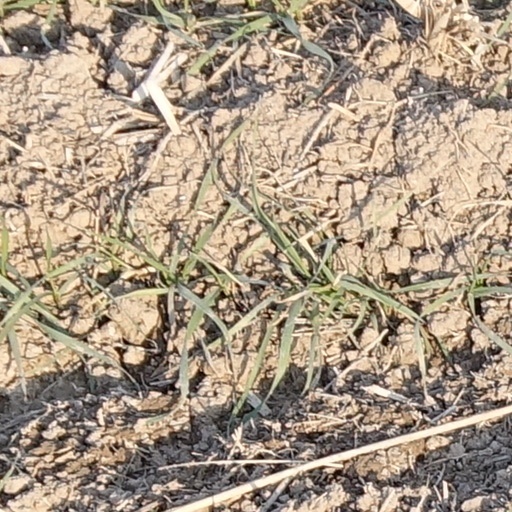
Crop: wheat